Kevin de León

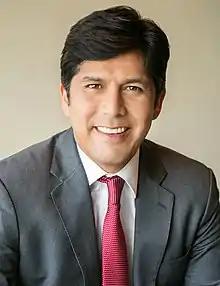
Official portrait, circa 2014

Kevin Alexander Leon (born December 10, 1966), known professionally as Kevin de León and colloquially as KDL, is an American politician who served as the Los Angeles City Council member for District 14 from 2020 until 2024. A member of the Democratic Party, he was defeated in the 2018 United States Senate election in California against incumbent Senator Dianne Feinstein and came in third place with just 7.79% of the vote in the 2022 Los Angeles mayoral election.